Canine glaucoma

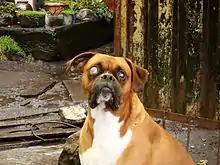
Dog with bulging and clouded right eye.

Glaucoma often goes unnoticed in dogs until it is in a more severe state. There are rarely any symptoms in the early stages of the disease so regular eye checks by qualified veterinary professionals are important. Dogs will sometimes rub the eye if it is painful. An eye affected with glaucoma may be red, swollen, sore, or become clouded in appearance.